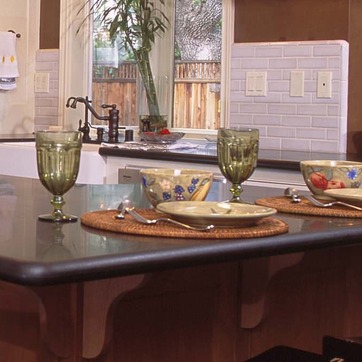
Material: ceramic